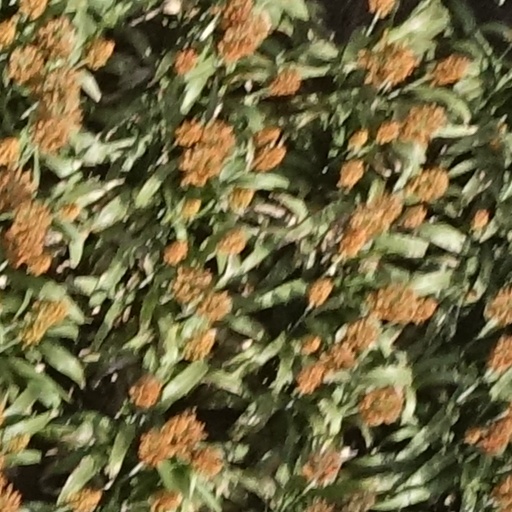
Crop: sorghum